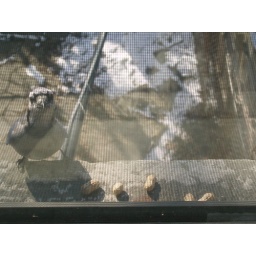
from our bedroom window in Brooklyn.